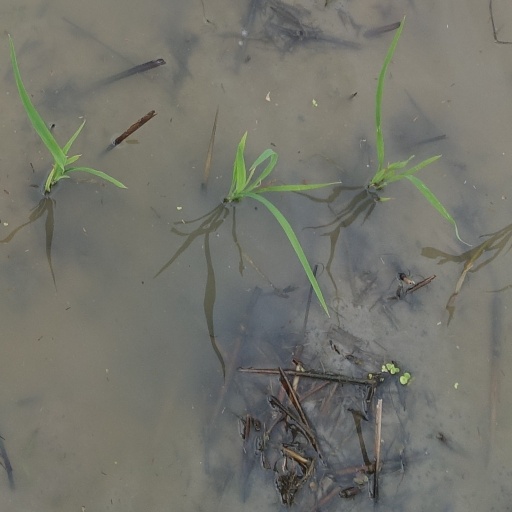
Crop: rice